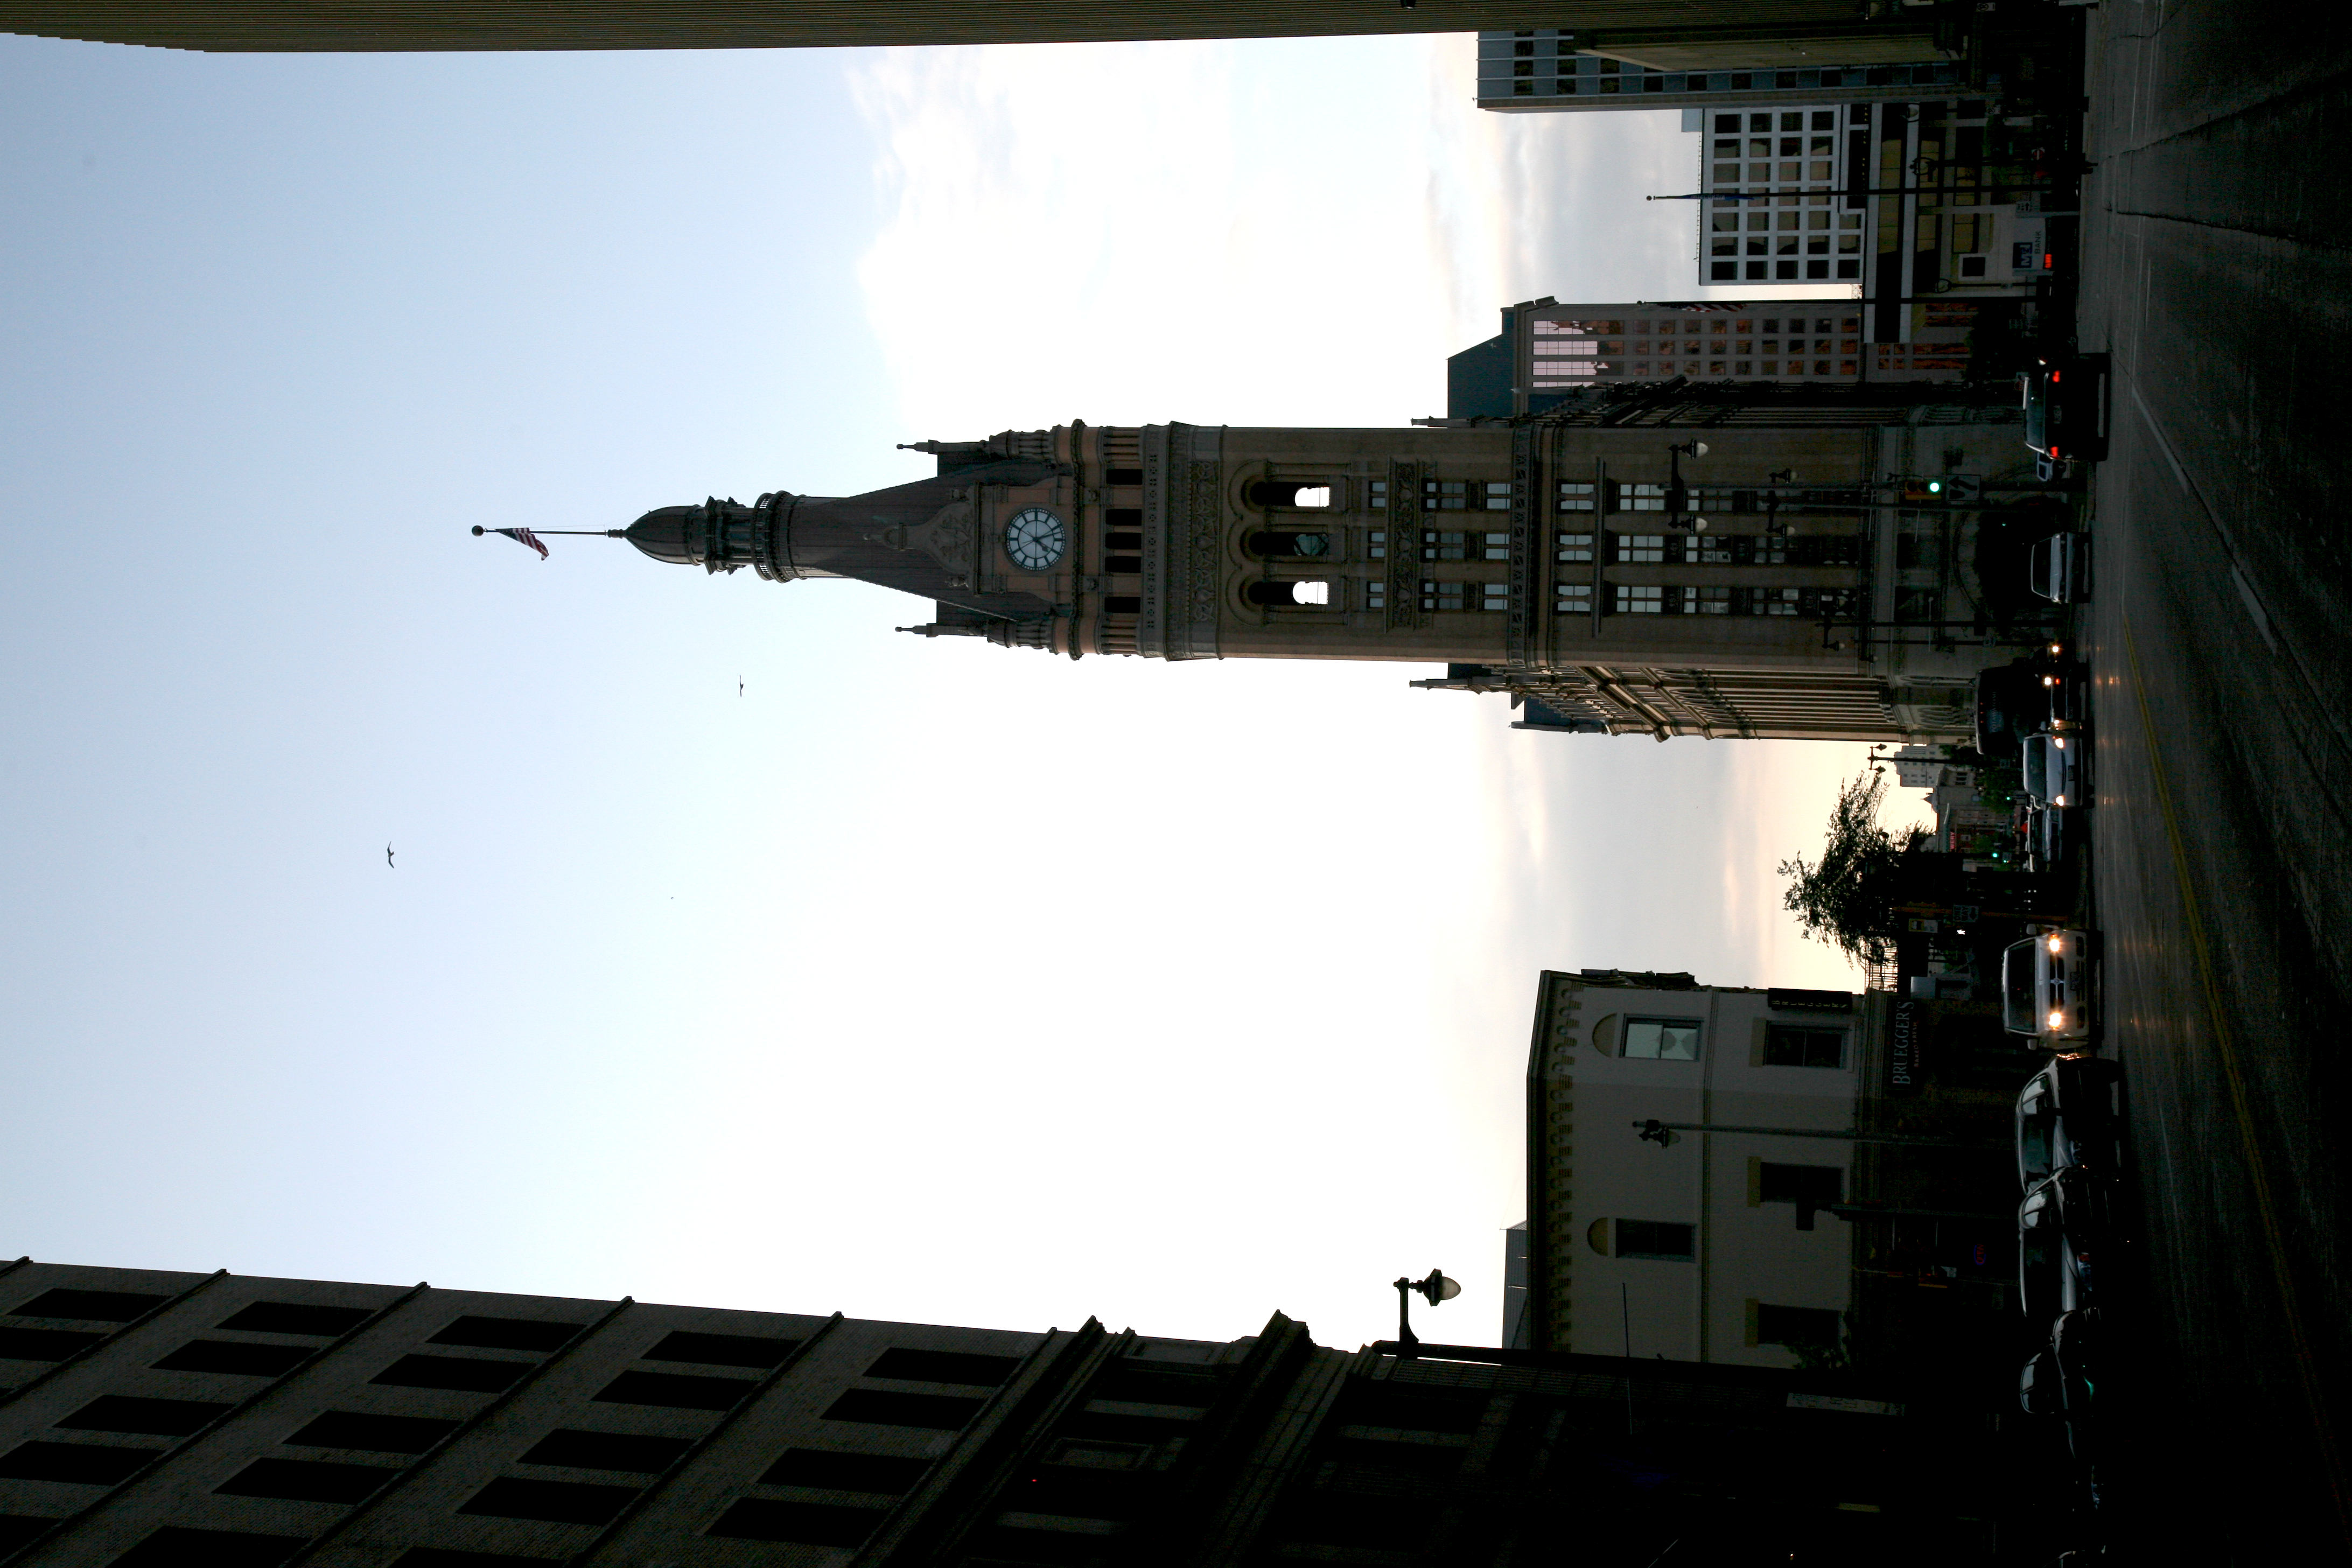
architecture, road, skyline, street, city, skyscraper, train, cityscape, downtown, dusk, evening, tower, landmark, factory, tower block, hilton, spire, buick, metropolis, wisconsin, milwaukee, urban area, human settlement, metropolitan area